Christchurch Botanic Gardens

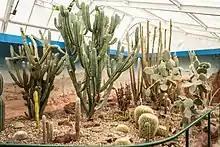
Cacti Display in Garrick House

Cuningham House (originally called Winter Gardens) was built in 1923 and opened on 9 August 1924. It is a large, stately structure of architectural importance and is listed with the Heritage New Zealand Pouhere Taonga. A spacious staircase leads to a large peripheral gallery where an extensive collection of tropical plants are displayed such as Dieffenbachia, Peperomia, Hoya, Banana palms, Anthurium and Dracaena. In 2020, a corpse flower bloomed in the house, which was a popular attraction leading to long queues and an extended opening time.